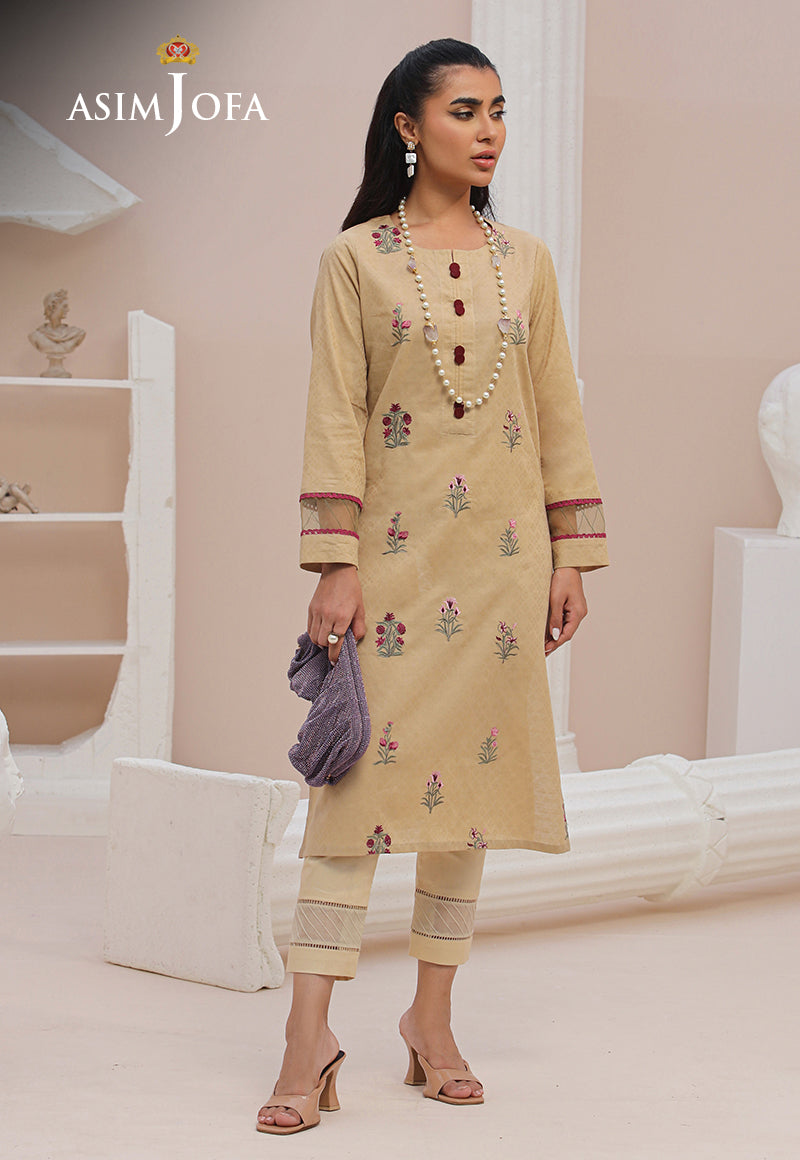
beige multi embroidered kurta